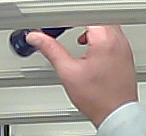
Product: nivea_rollon